John Nutting (loyalist)

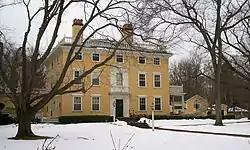
Nutting built Lt. Governor's house Elmwood, currently the official residence of the Presidents of Harvard University

John Nutting (14 January 1739, Cambridge, Massachusetts – 1800, Newport, Nova Scotia) was the Master Builder and Surveyor of Lumber for the King in New Ireland and later Nova Scotia. He fought for the British in the French and Indian War and worked as a Loyalist throughout the American Revolution. He contributed to the successful defence of New Ireland from a 21 day siege by the Penobscot Expedition.